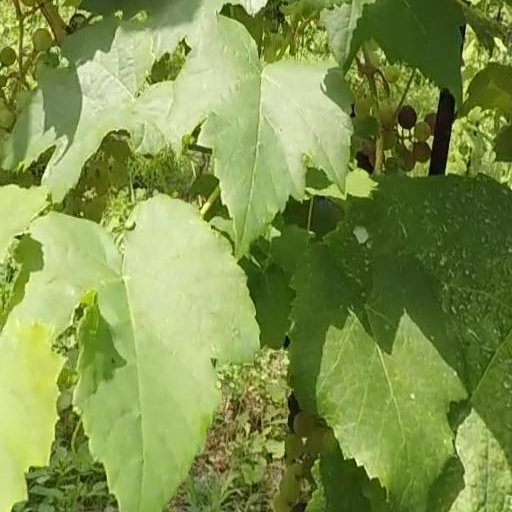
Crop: grape